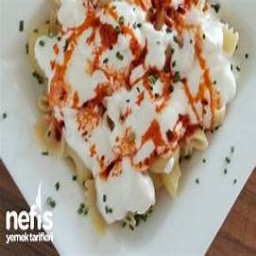
Label: greek_yogurt_Pasta